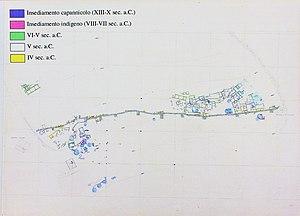
Sabucina est un site archéologique situé près de Caltanissetta en Sicile, important sanctuaire sicane.